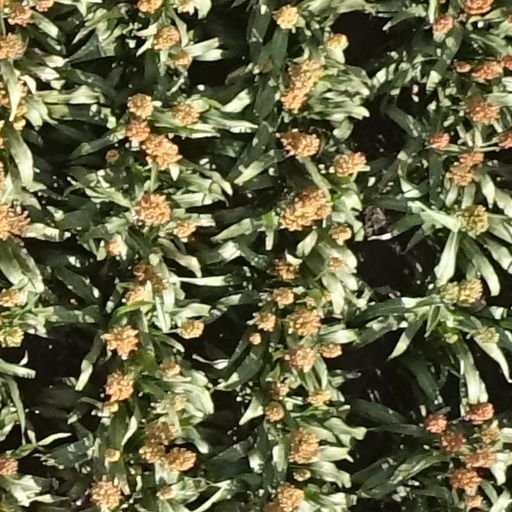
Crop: sorghum